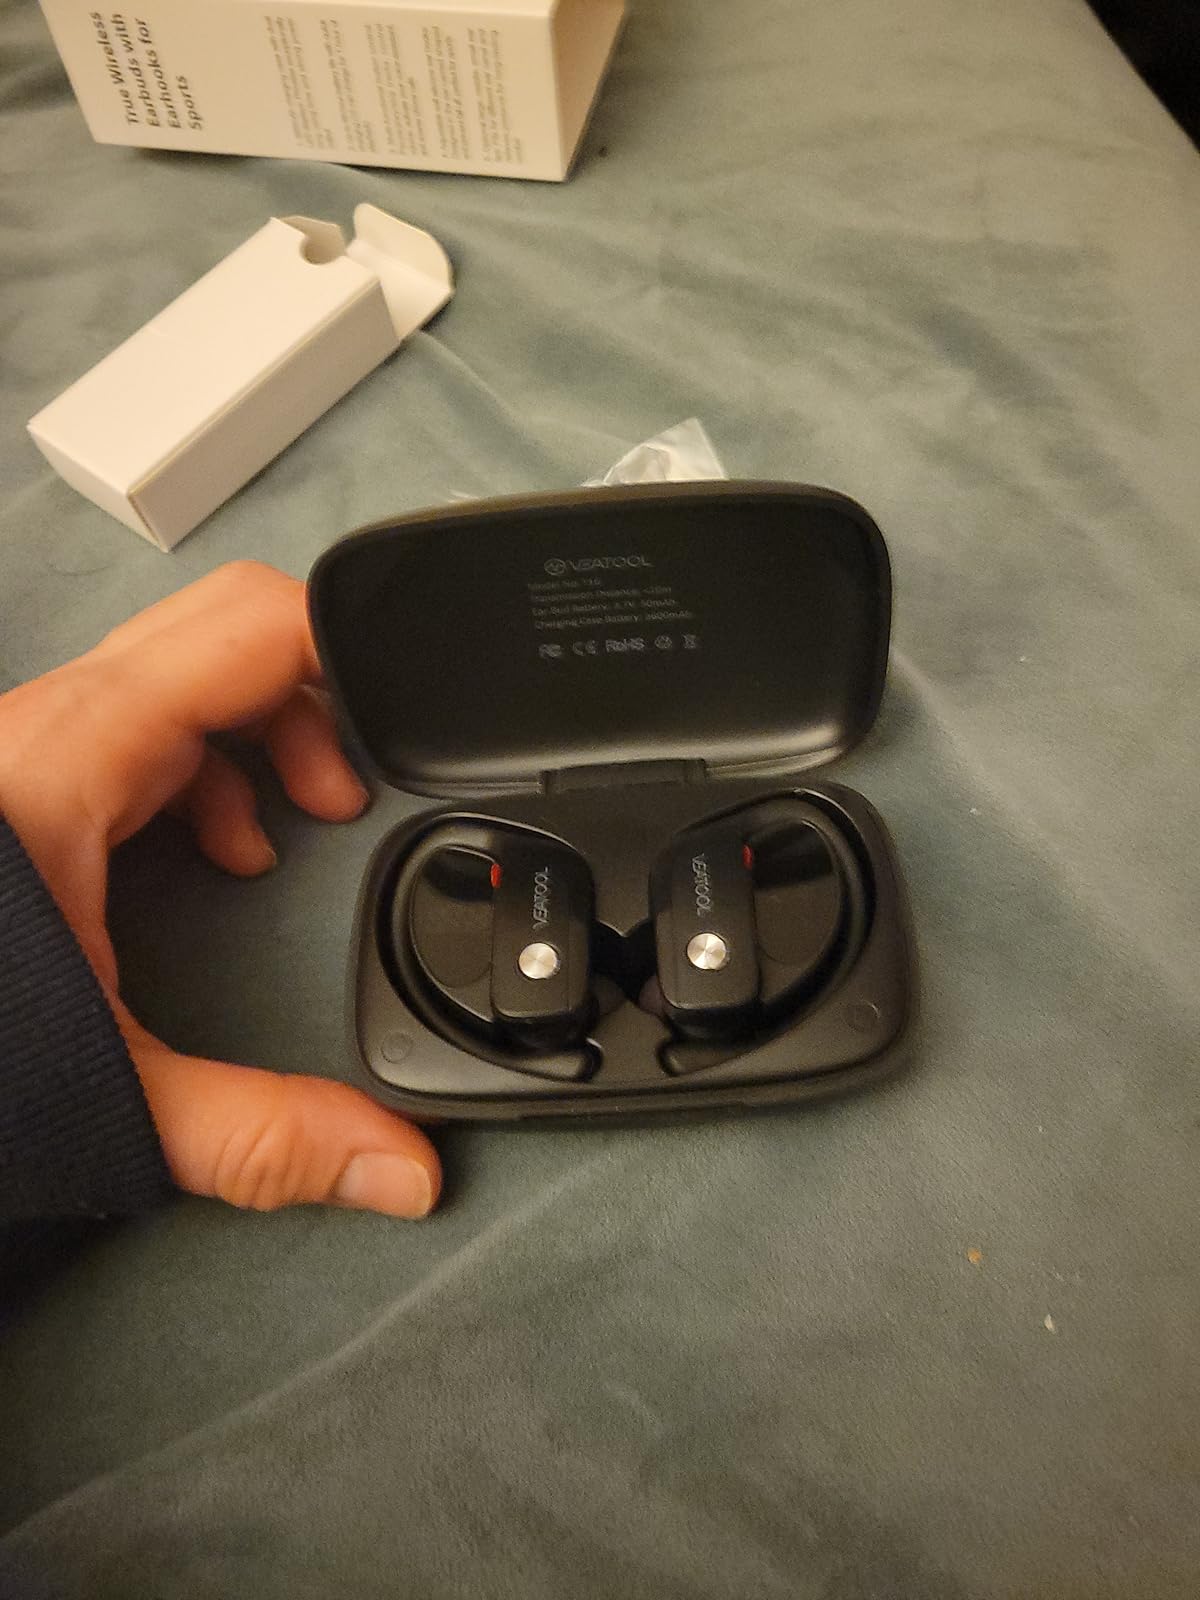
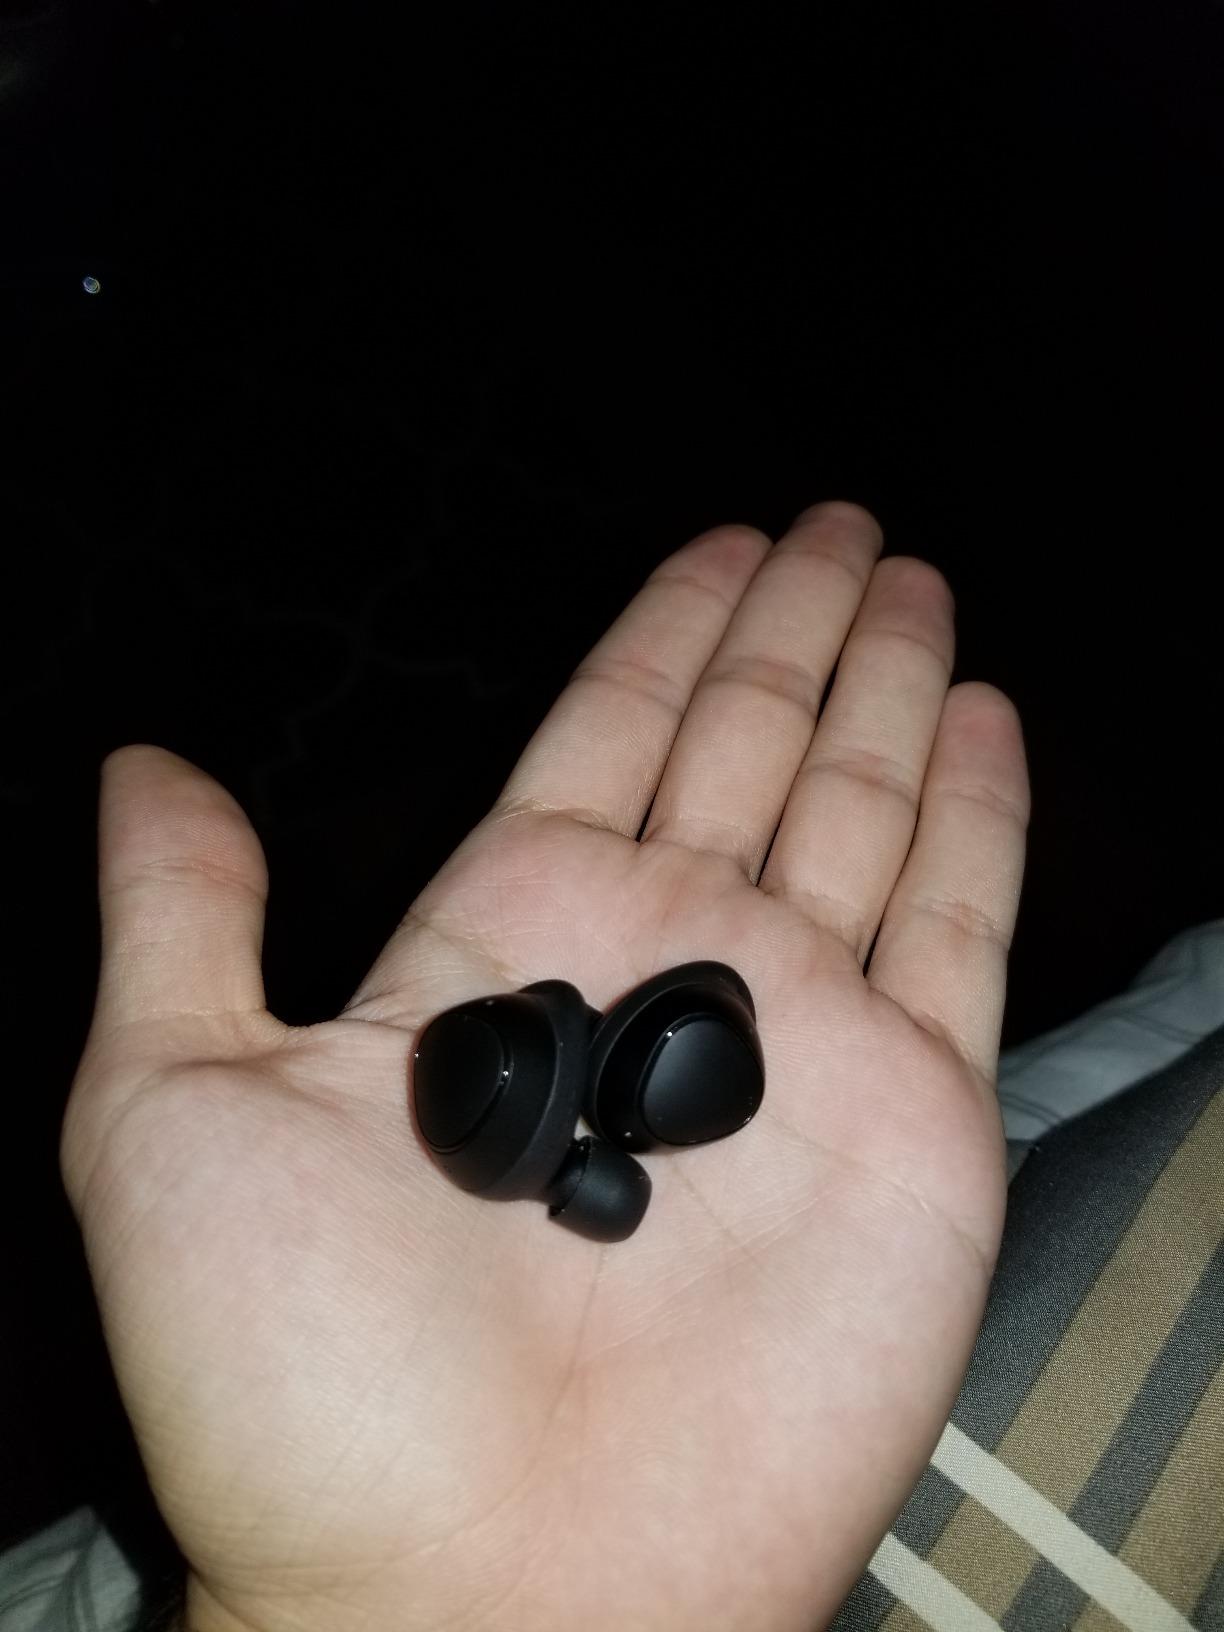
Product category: earbuds
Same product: no